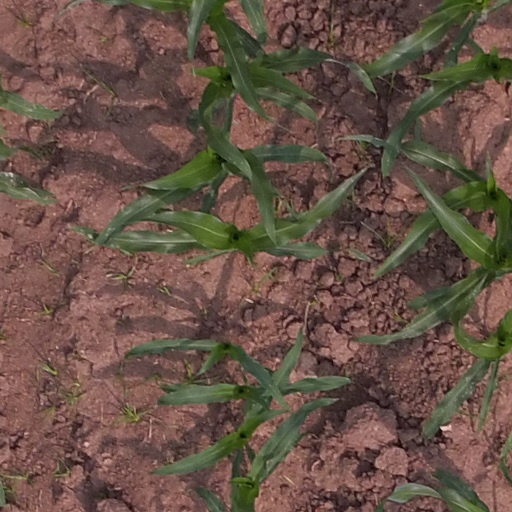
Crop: maize; corn